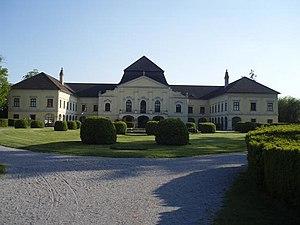
Kittsee est une localité autrichienne à proximité de la frontière slovaque et de sa capitale Bratislava.